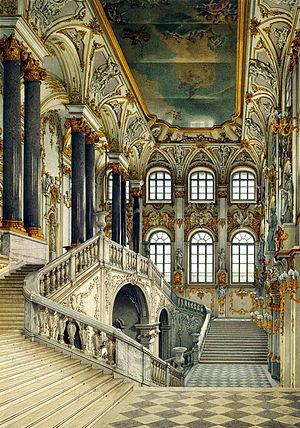
L'escalier du Jourdain est l'escalier principal de la partie nord du Palais d'Hiver, à Saint-Pétersbourg.